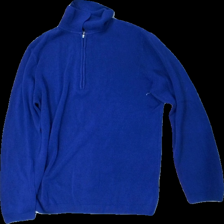
View: front
Type: Sweater
Category: Ladies
Brand: Not in the list
Brand text on label: Cashmere-Feeling
Colors: Blue
Material: 100% acrylic
Cut: Regular
Size: L
Season: All
Price range: <50
Recommended usage: Export
Comment: washed out